Unfinished creative work

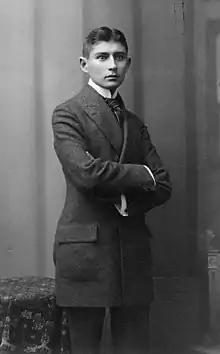
Franz Kafka's unfinished writing were released after his death despite his wishes for them to be burned.

An unfinished creative work is a painting, novel, musical composition, or other creative work, that has not been brought to a completed state. Its creator may have chosen not to finish it, deferred its completion indefinitely, or may have been prevented from doing so by circumstances beyond their control, such as death. Such pieces are often the subject of speculation as to what the finished piece would have been like had the creator completed the work. Sometimes artworks are finished by others and released posthumously. Unfinished works have had profound influences on their genres and have inspired others in their own projects. The term can also refer to ongoing work which could eventually be finished (i.e. the creator is still living) and is distinguishable from "incomplete work", which can be a work that was finished but is no longer in its complete form.